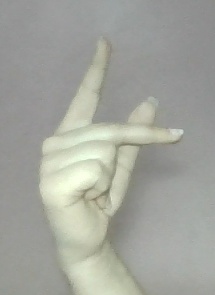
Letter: dha